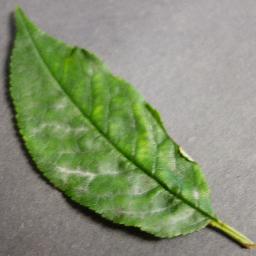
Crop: cherry
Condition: (including_sour)_powdery_mildew